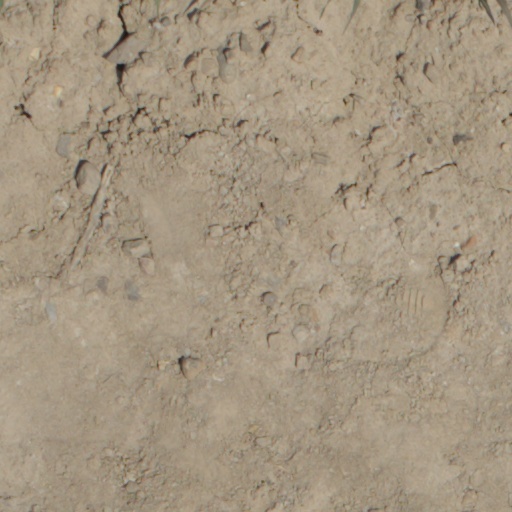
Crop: wheat